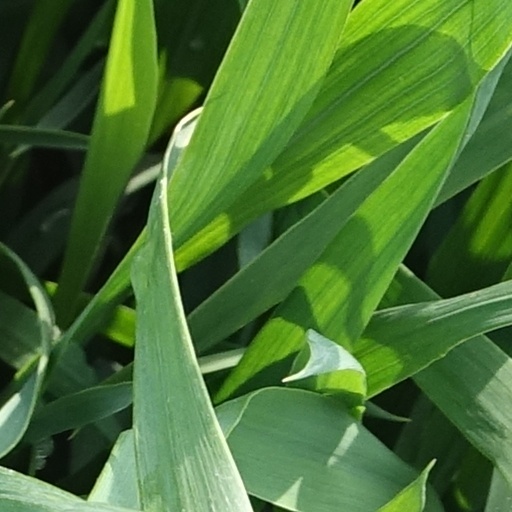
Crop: wheat